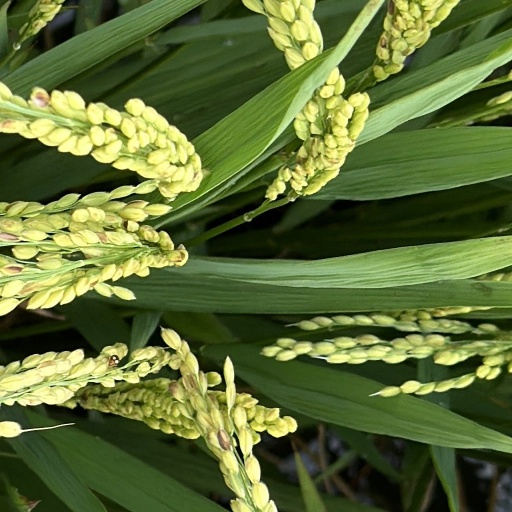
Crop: rice